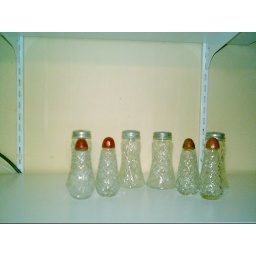
Two set of each of the shakers that come in the waterford pattern.Co;hocking glass co.Circa;1938-1944,some pieces made in forest green in 1950's